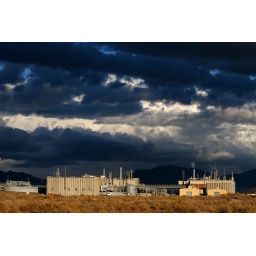
Thunderstorm breaking up over a waste water treatment plant near Delta, Utah.